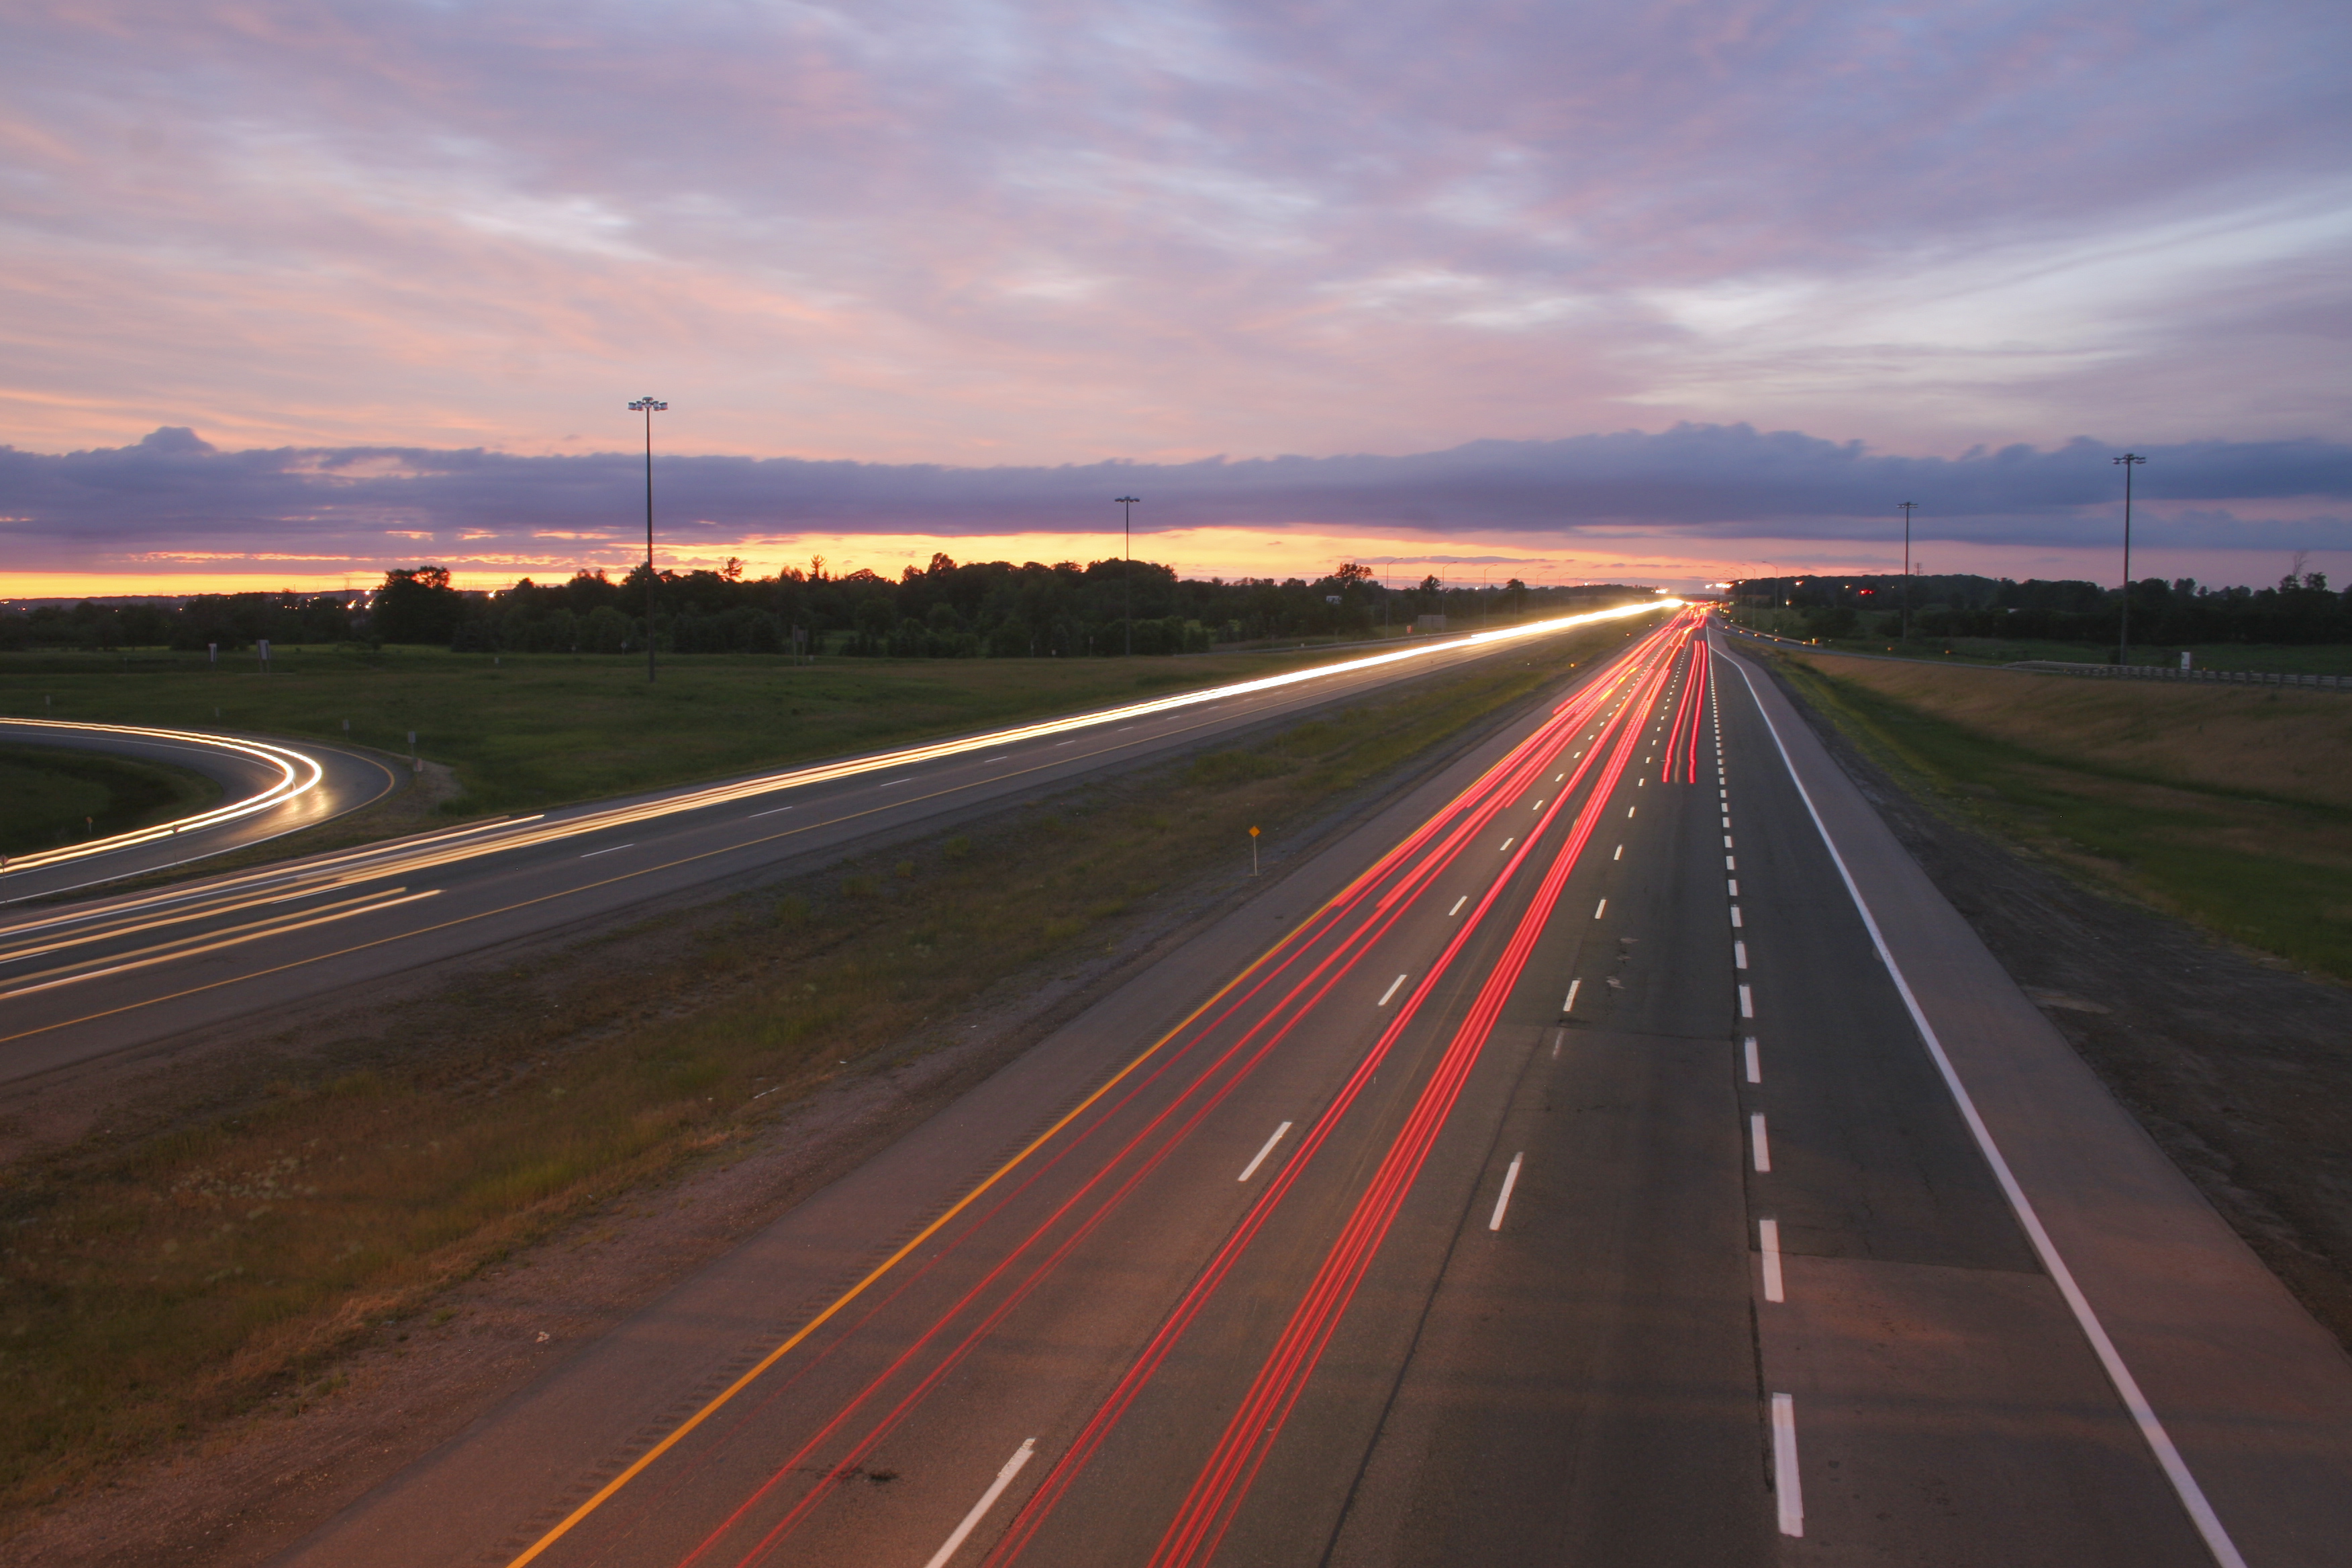
horizon, light, sky, sunrise, sunset, road, bridge, traffic, night, morning, highway, dawn, dusk, transportation, evening, blurred, lane, long exposure, infrastructure, cars, race track, motorway, controlled access highway